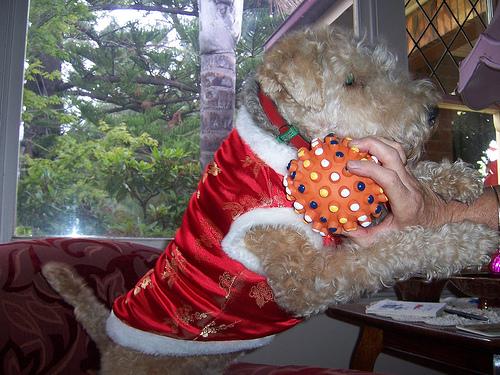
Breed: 216-n000017-Lakeland_terrier